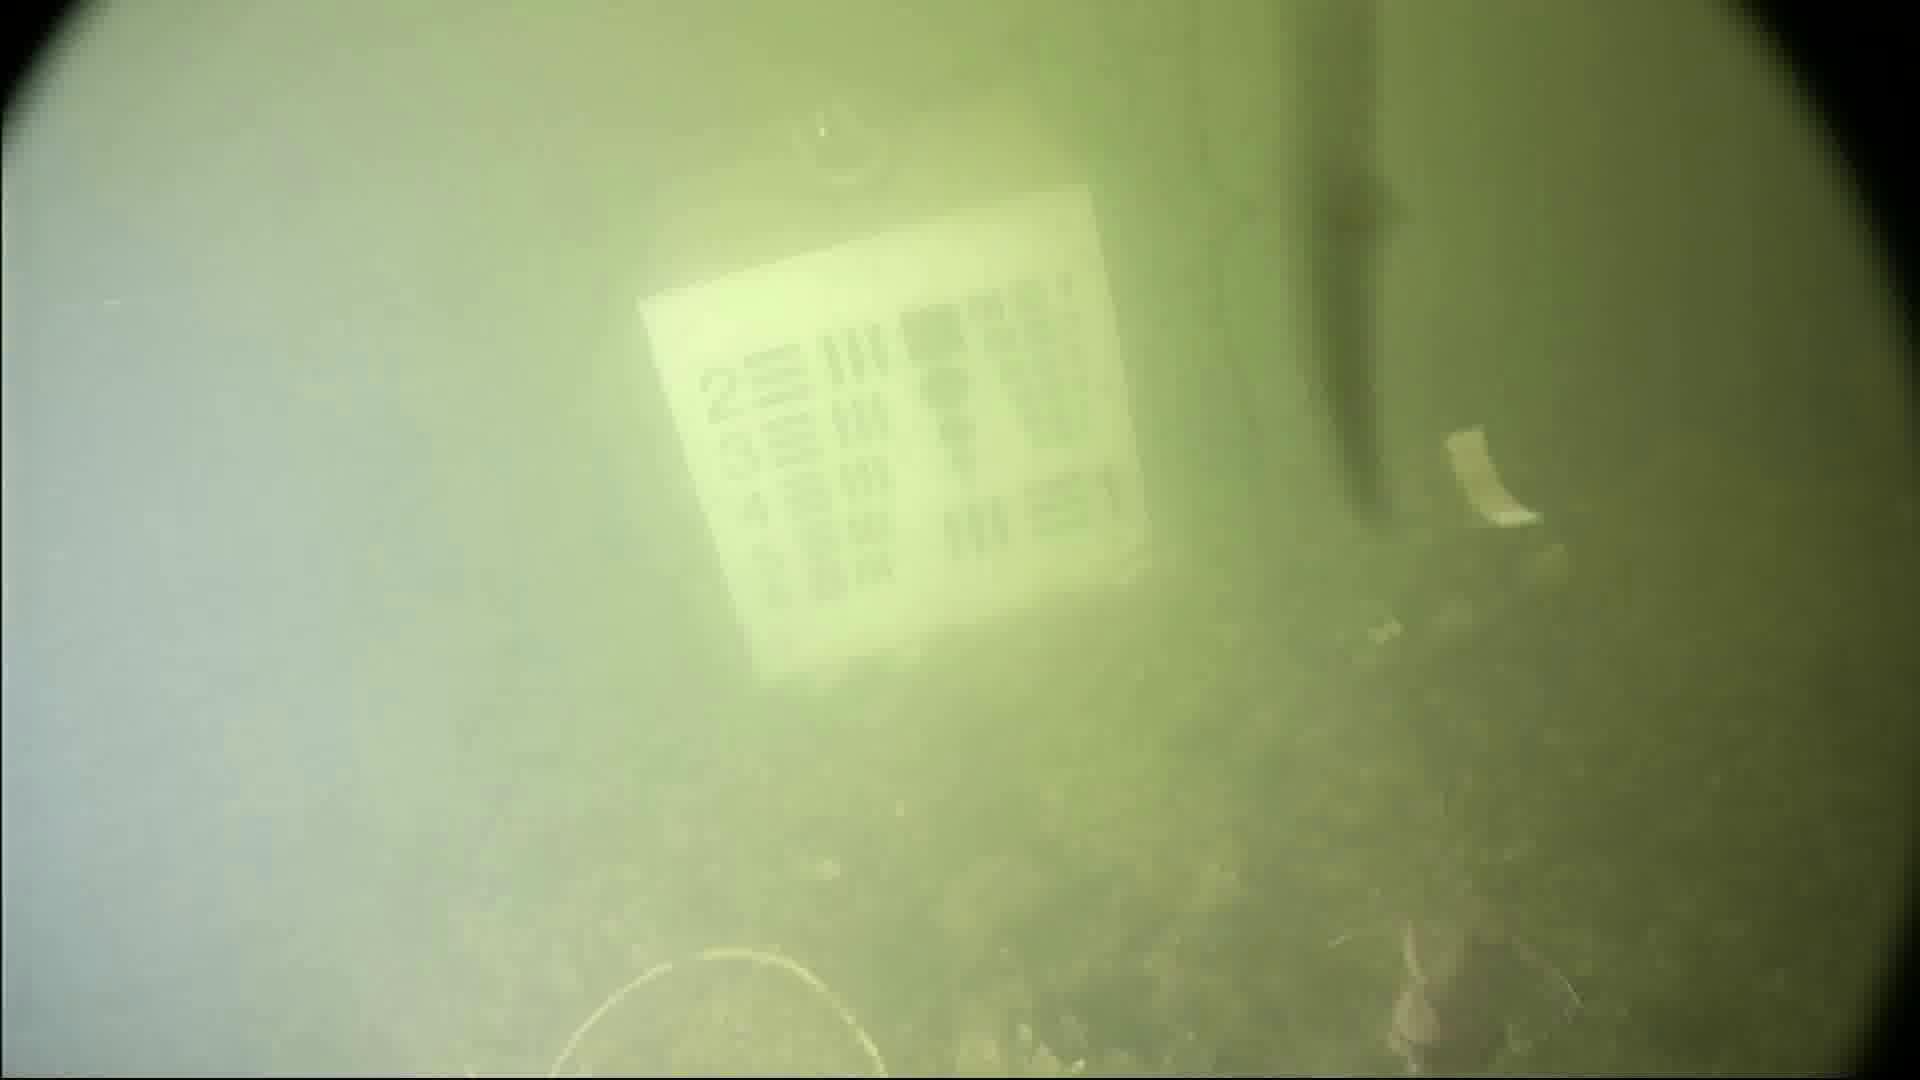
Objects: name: crab